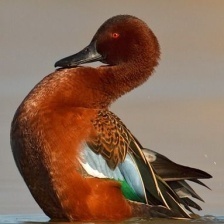
Species: CINNAMON TEAL
Scientific name: ANAS CYANOPTERA
ImageNet parent category: drake